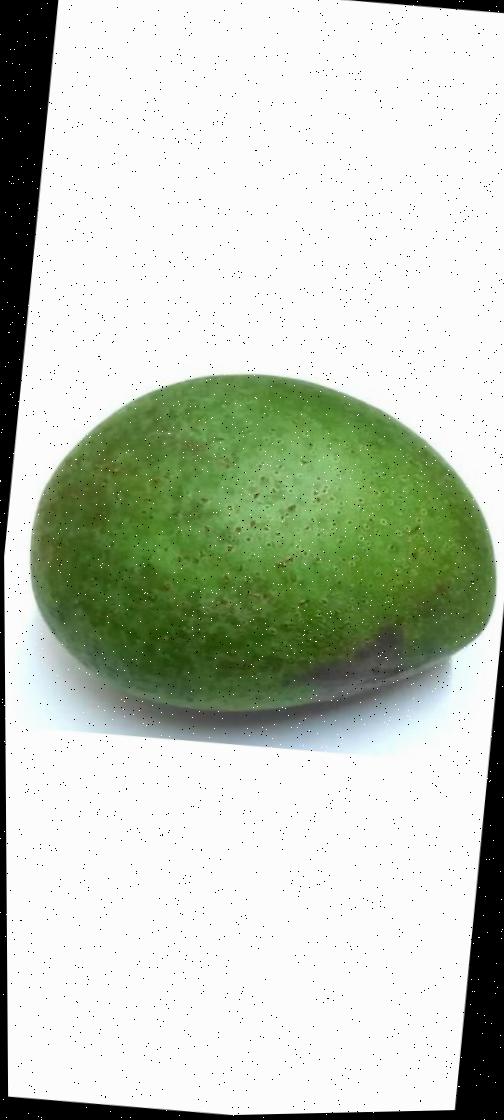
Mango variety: Ashshina Zhinuk